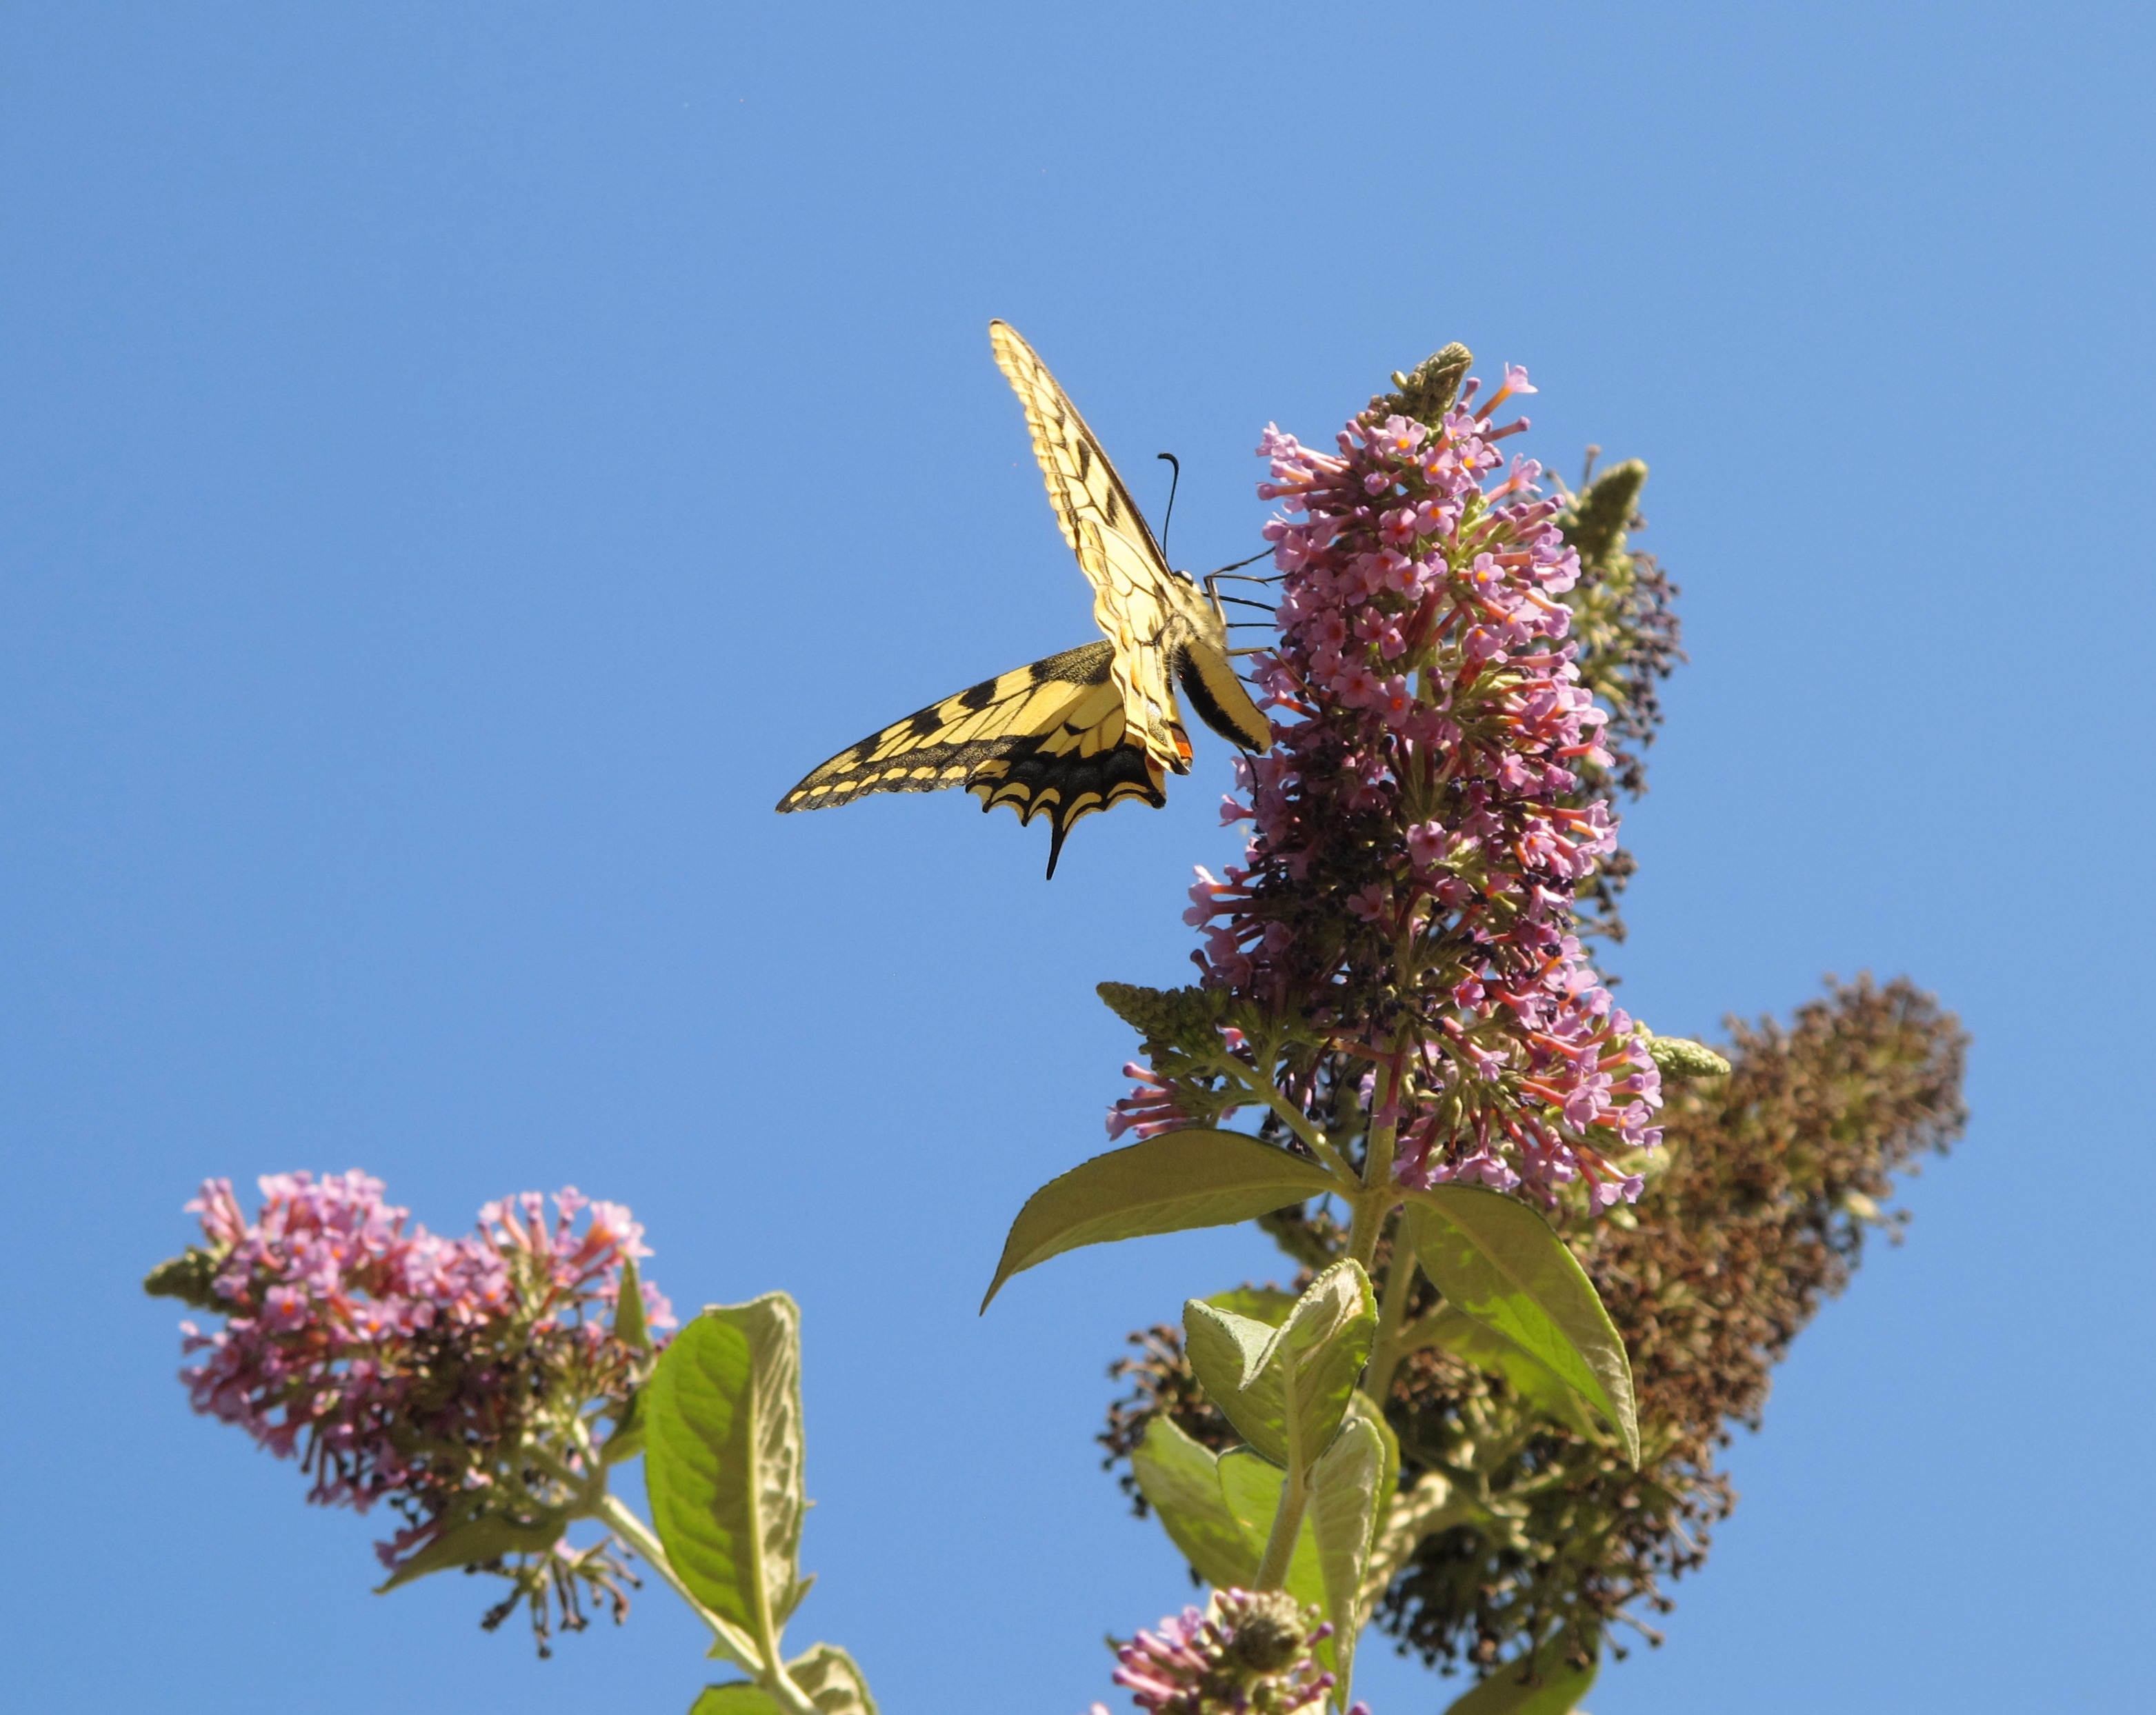
nature, branch, blossom, plant, sky, flower, animal, pollen, insect, flight, hummingbird, botany, butterfly, flora, fauna, invertebrate, shrub, bee, nectar, forage, honey bee, pollinator, moths and butterflies